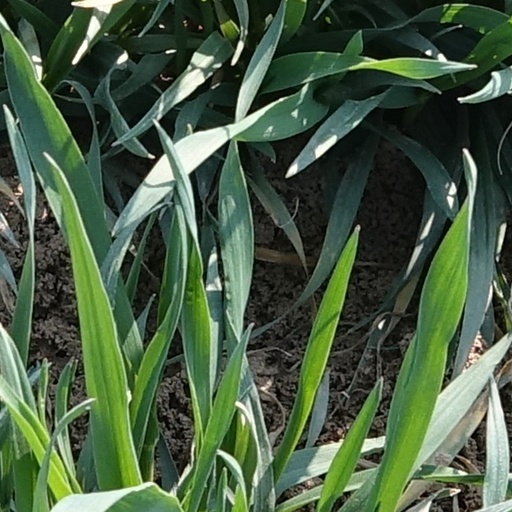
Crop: wheat